Queen's Park Savannah

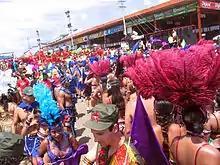
Masqueraders cross the stage at the Queen's Park Savannah during the parade in Trinidad and Tobago Carnival

Immediately north of the Savannah—also the northern limit of the city of Port of Spain—are the Royal Botanic Gardens, the Emperor Valley Zoo, the official residences of the president and the prime minister, and Queen's Hall, the city's major performing arts venue. Lady Chancellor Road, which ascends the hills overlooking the Savannah, is one of Port of Spain's most exclusive residential areas.